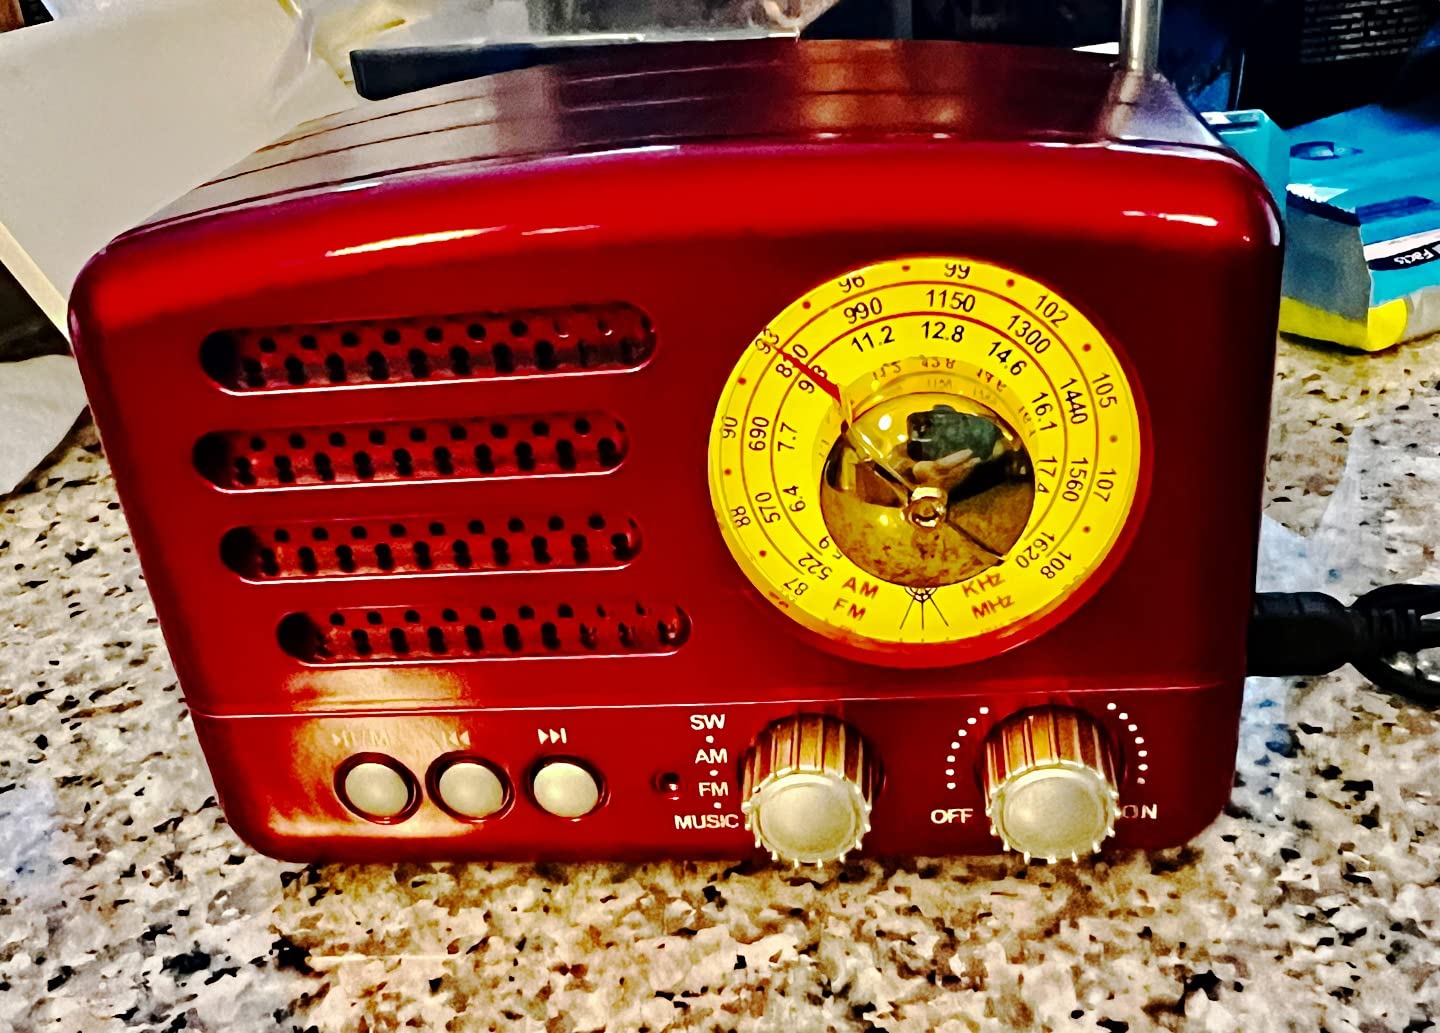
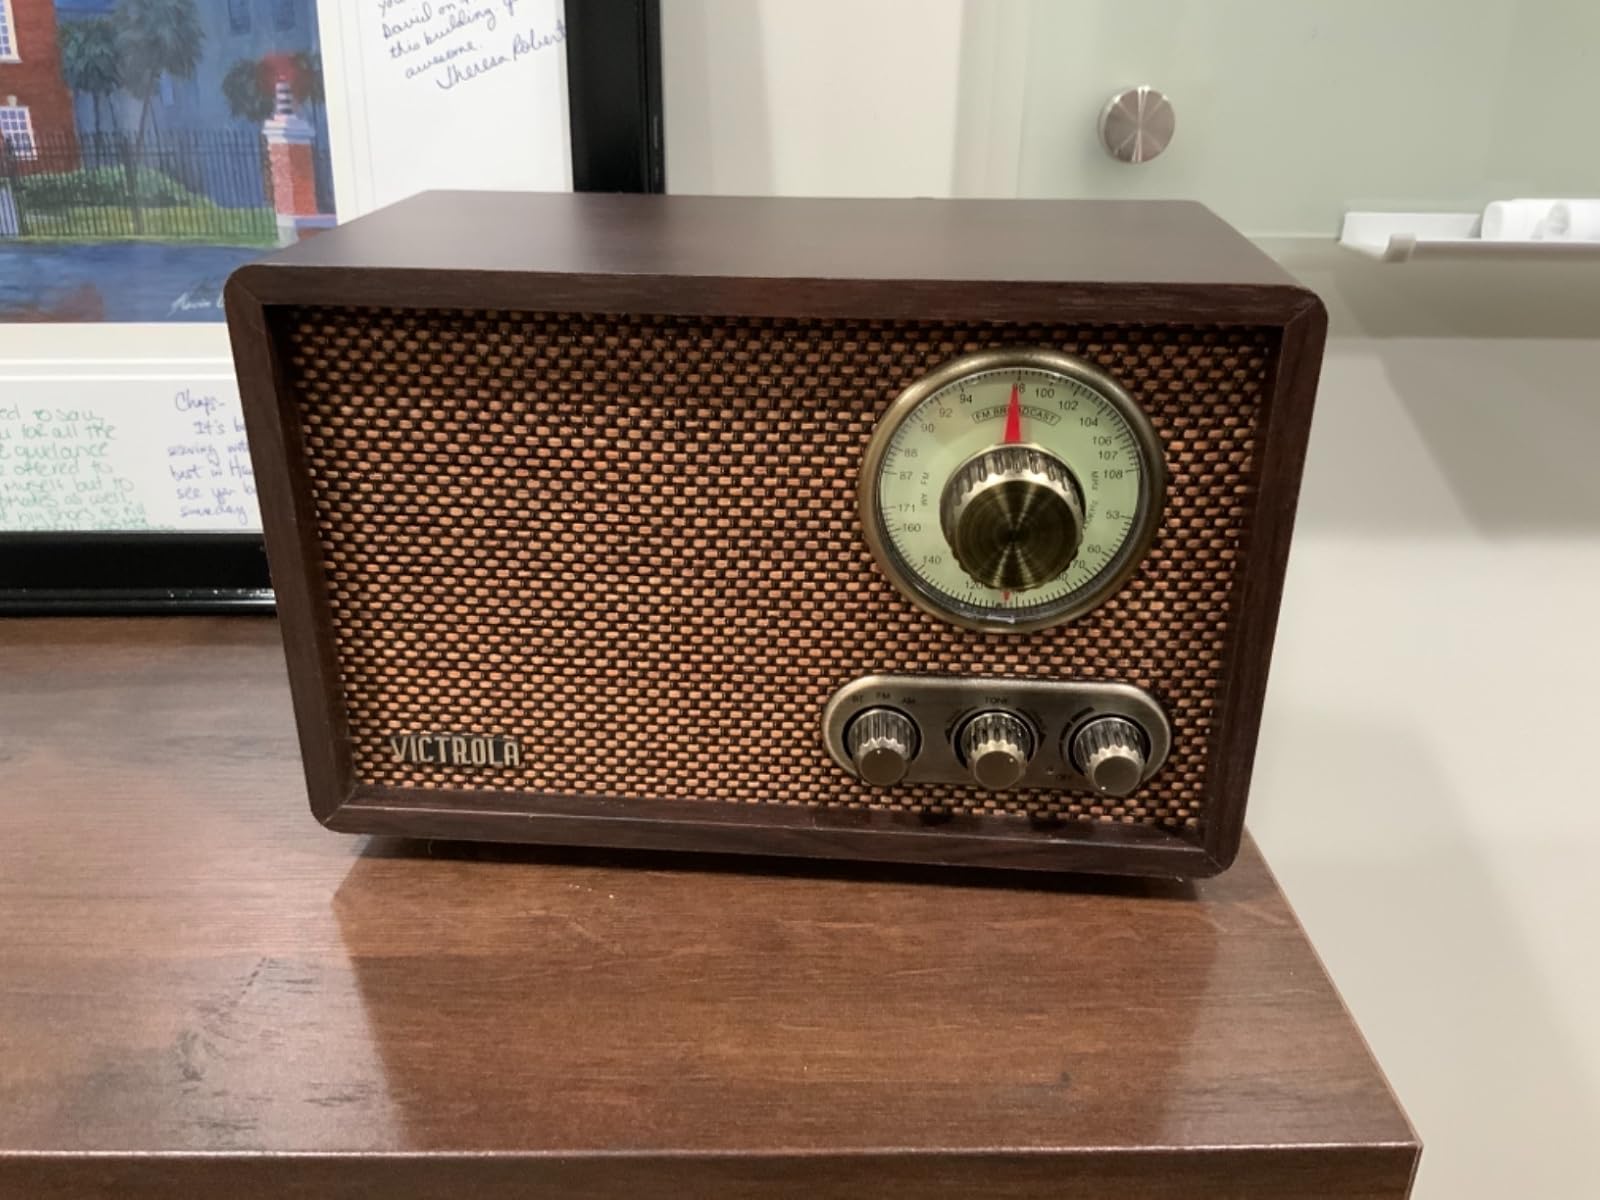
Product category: radio
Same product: no